Cyhalothrin

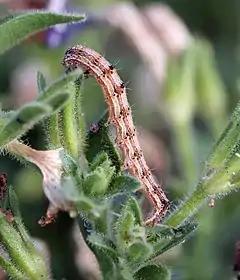
"Heliothis virescens", typical pest controlled by cyhalothrin

The first, and still main, use of λ-cyhalothrin is to control the larvae of lepidopteran pests on crops such as cotton and cereals.